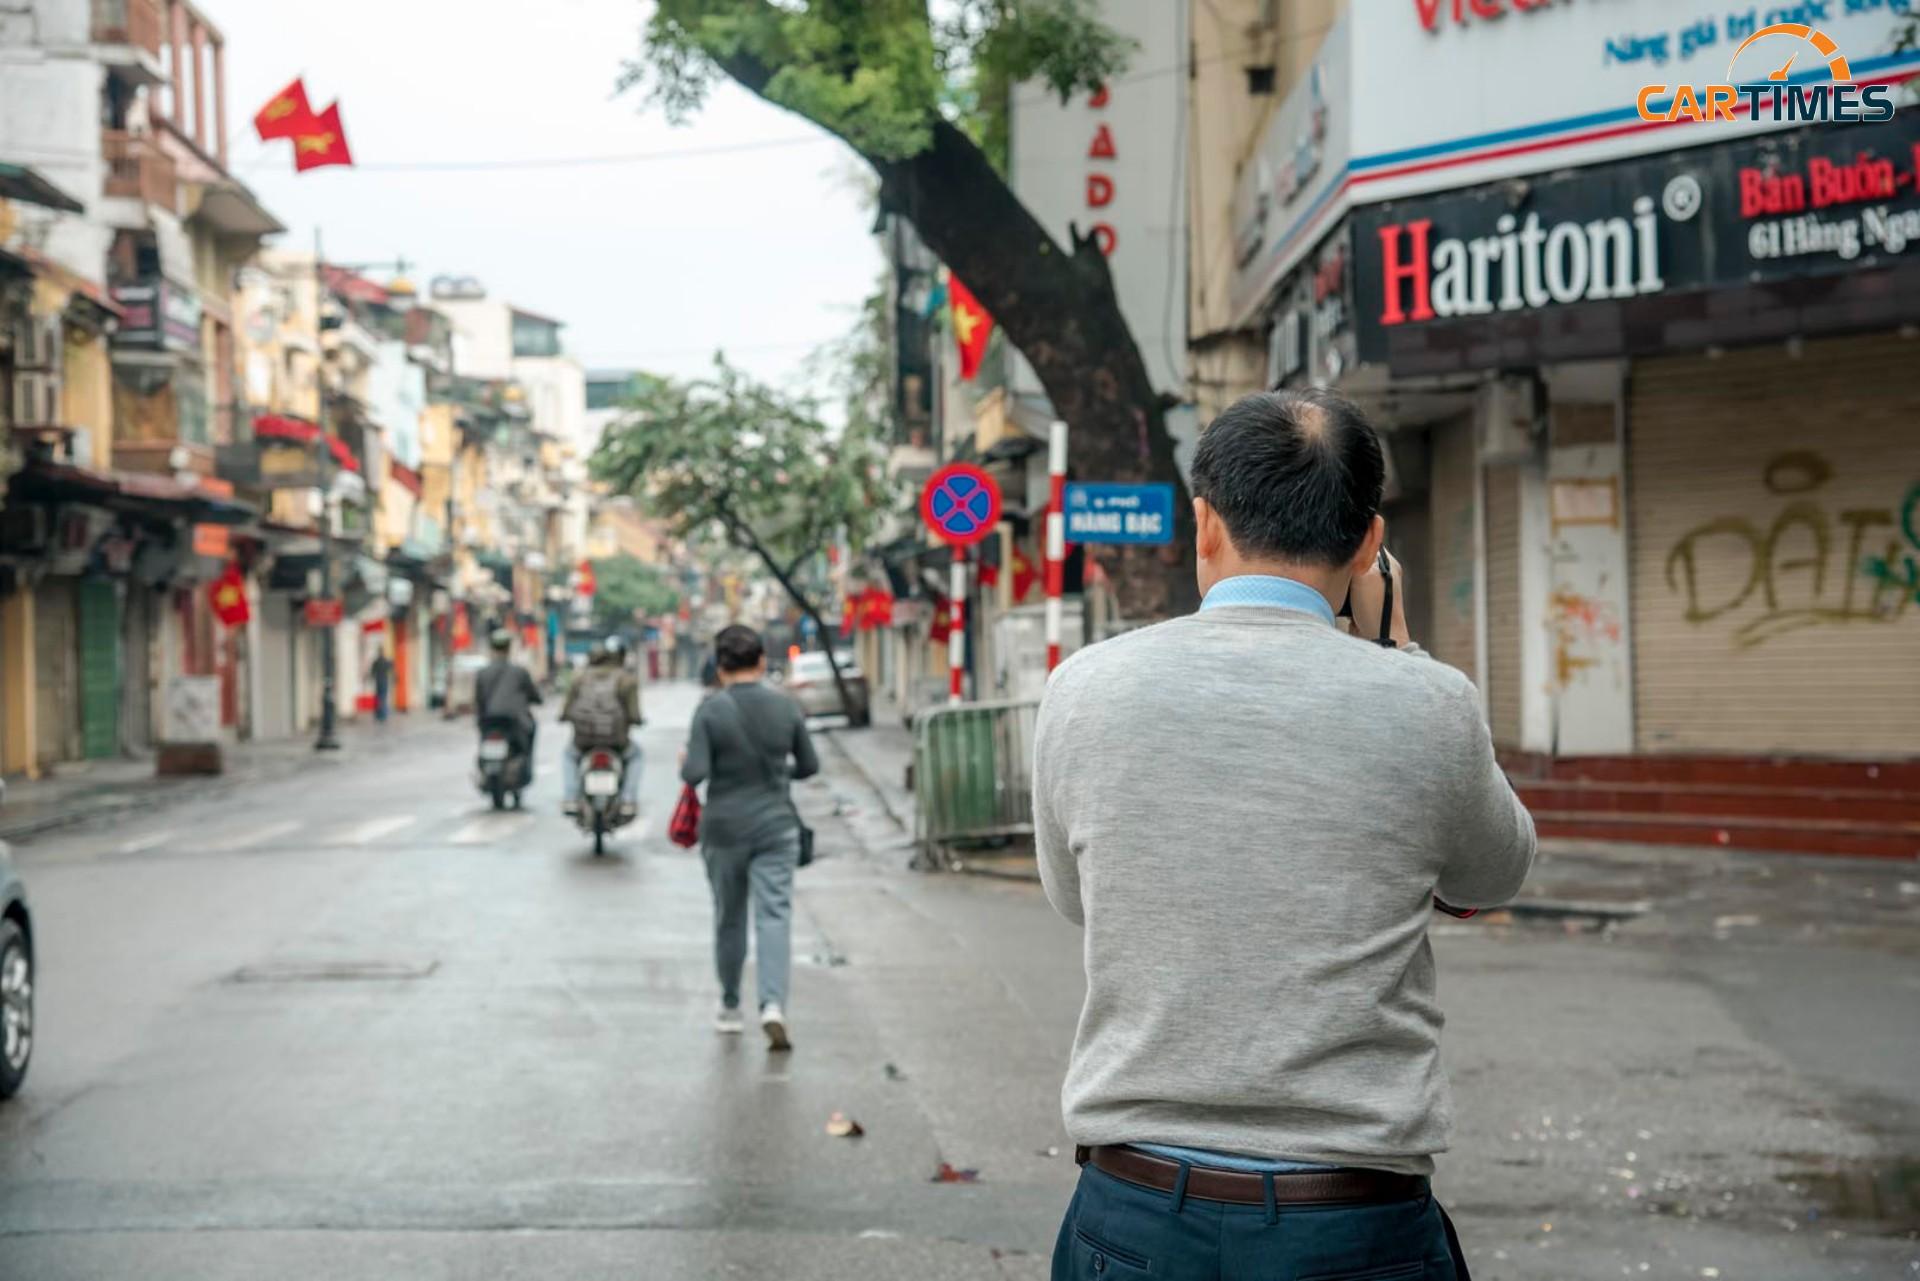
có một người đàn ông mặc áo xám đang chụp ảnh ở trên đường